Turiasaurus

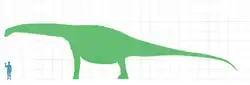
Size compared with a human

"Turiasaurus" is believed to be the largest dinosaur ever found in Europe, and is among the largest dinosaurs known. It was originally estimated at over , possibly around in length and with a weight of . More recent estimates suggest a length of in length, but a comparable weight of . The length of its skull is 70 centimetres, which is not too large. According to the paleontologist Luis Alcalá, this is because a larger head might have caused "Turiasaurus" to break its neck.